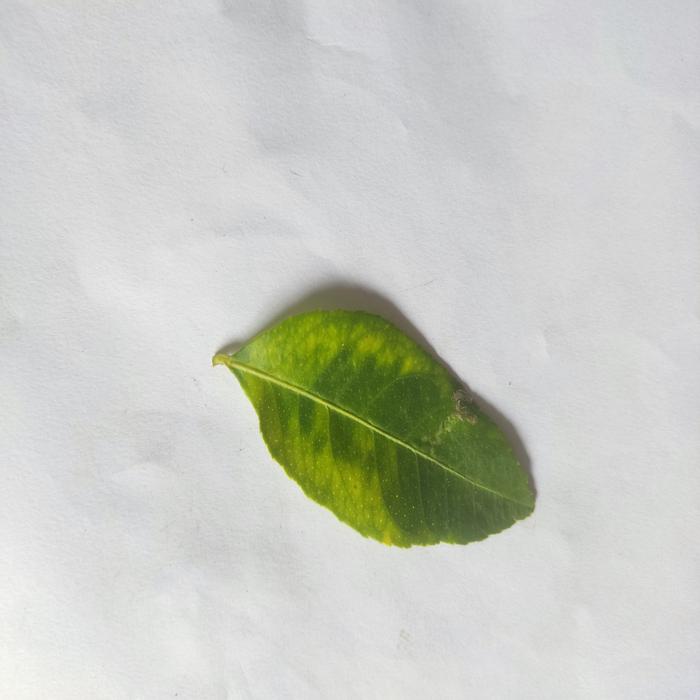
Crop: Lemon
Leaf condition: Citrus